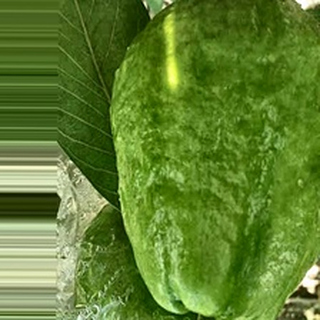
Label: healthy_guava